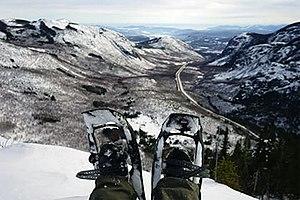
Au sommet du mont du Dôme
Le mont du Dôme est une montagne du massif du Lac Jacques-Cartier située au sein de la zec des Martres, dans la région de Charlevoix. Elle culmine à 975 mètres.